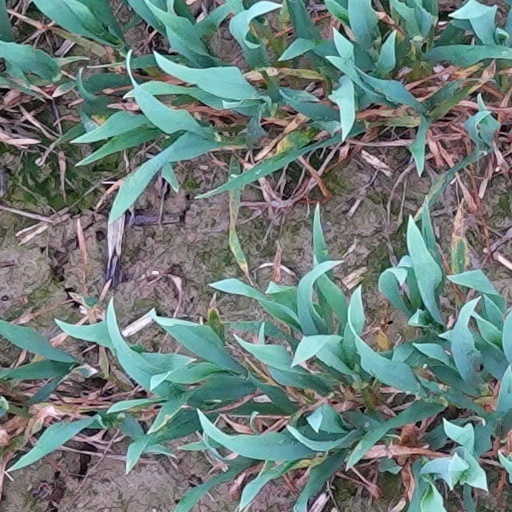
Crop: wheat